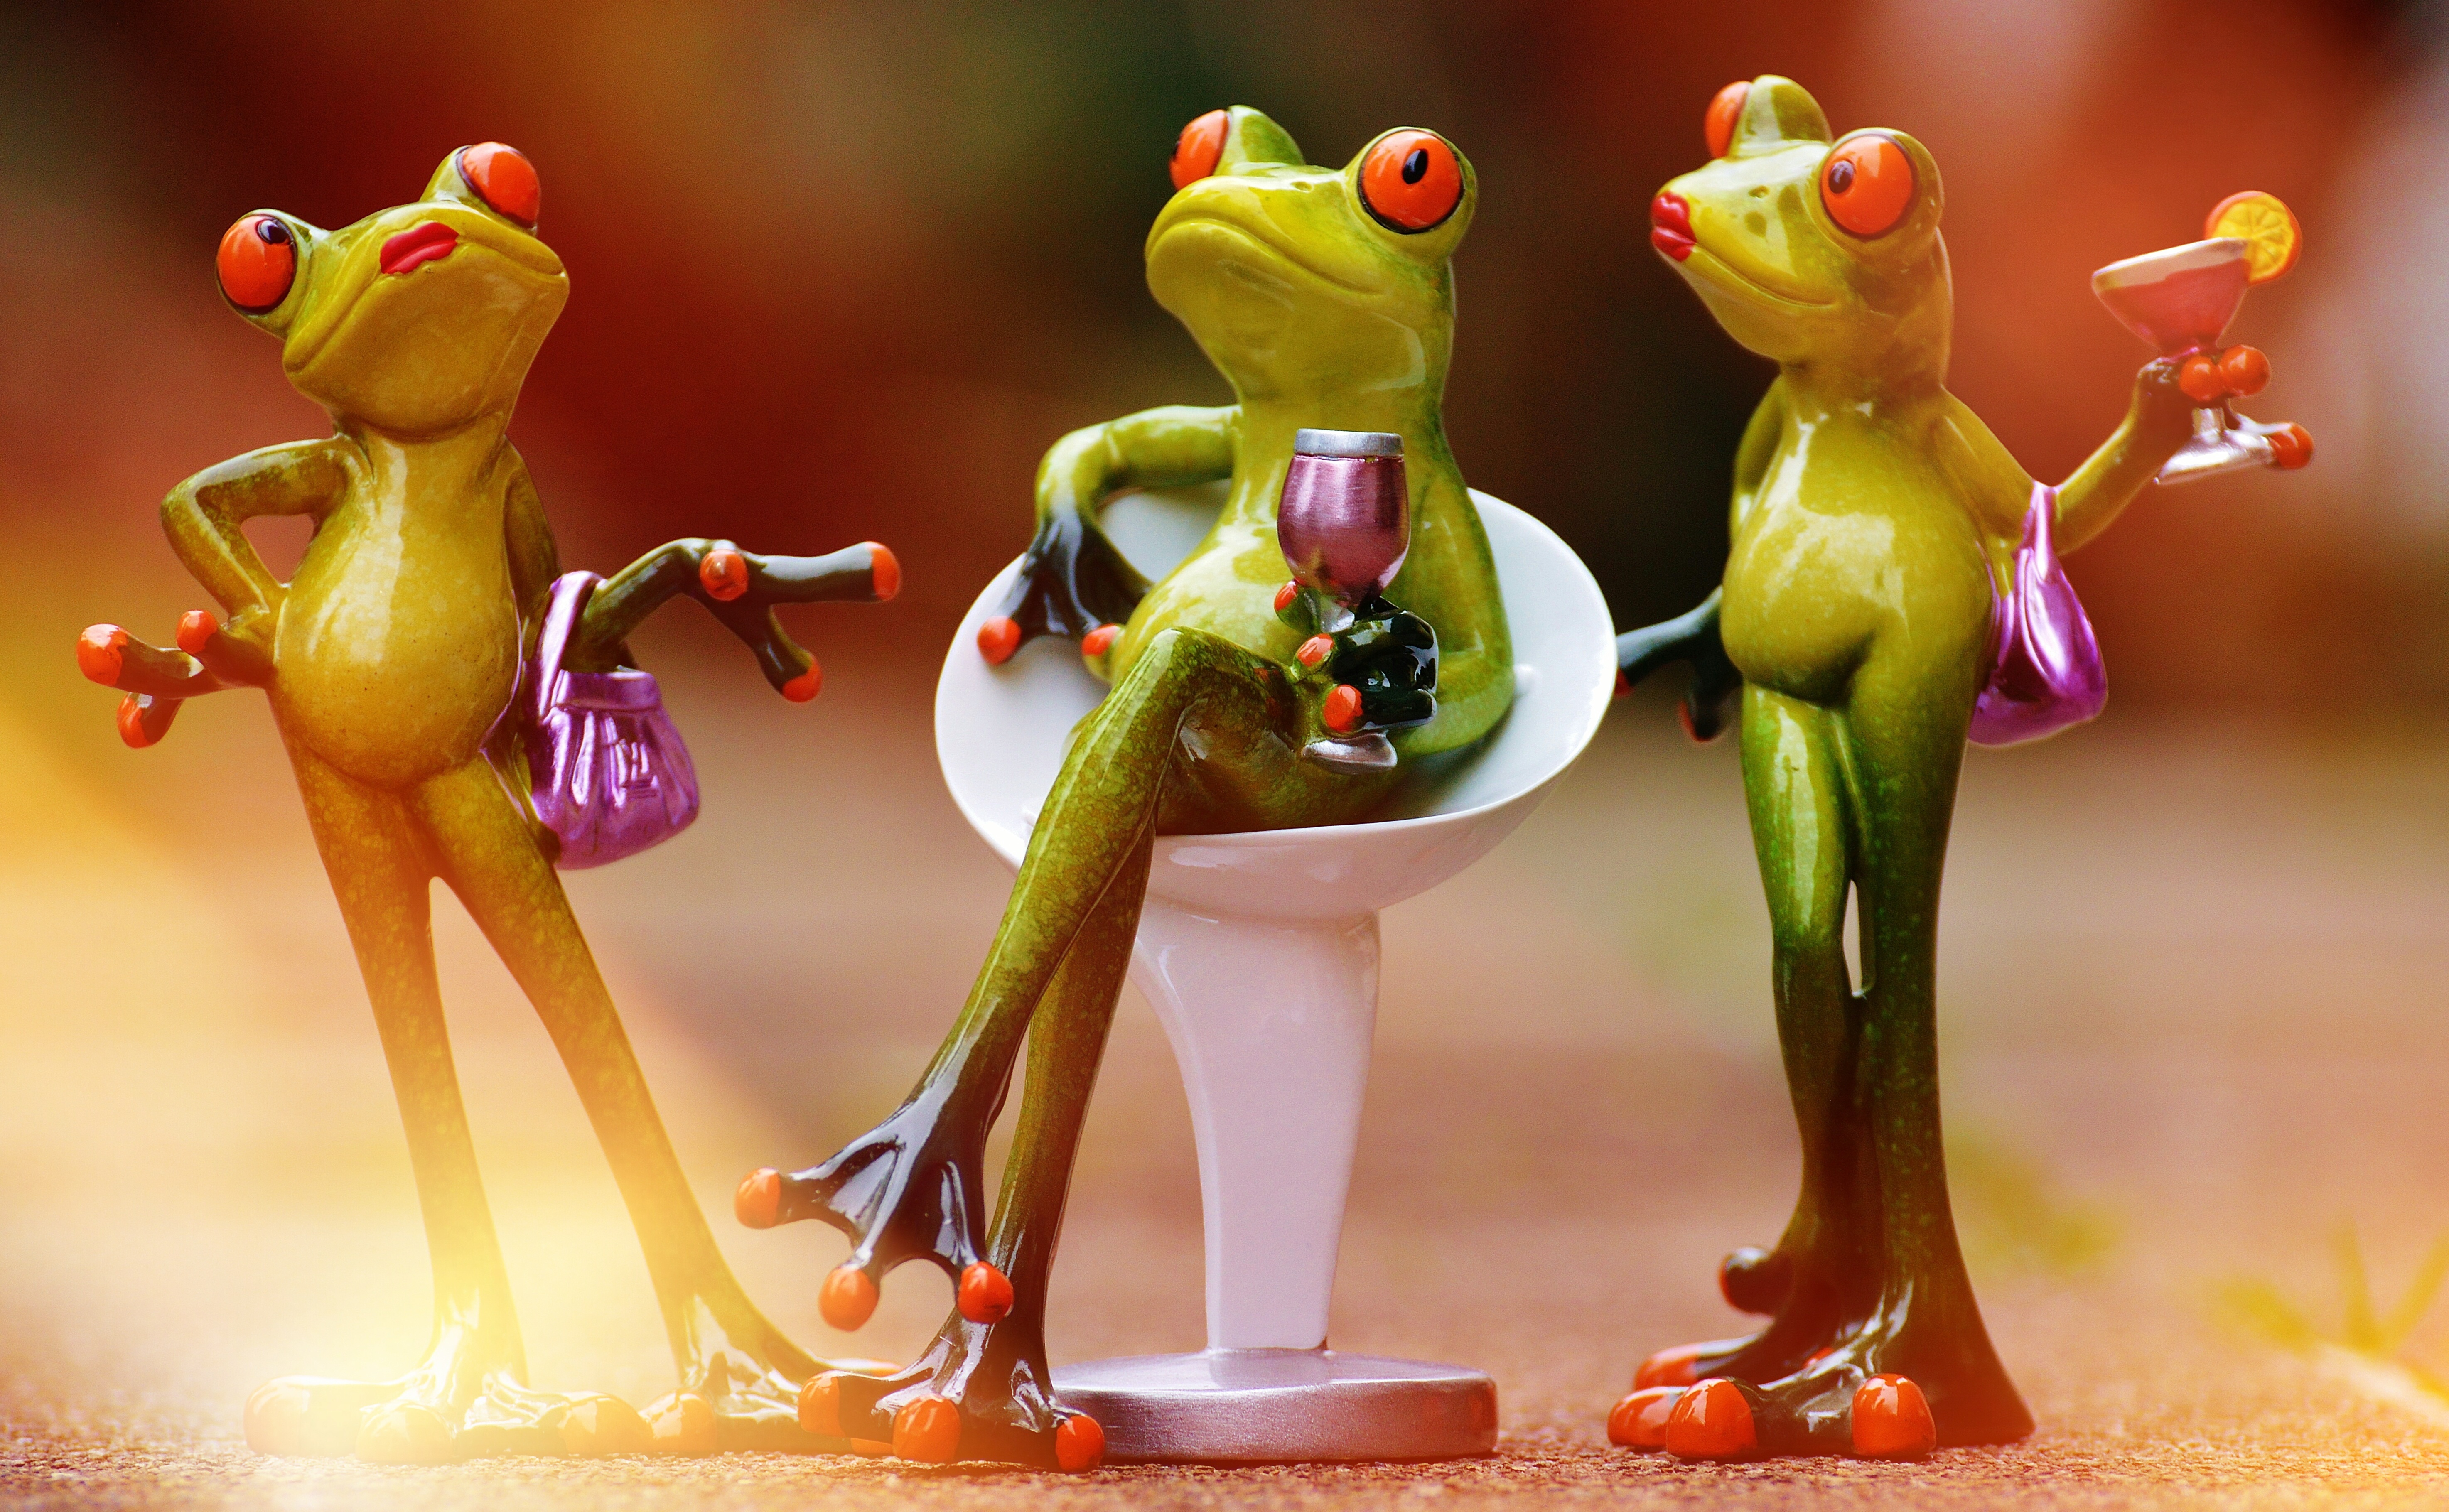
sweet, flower, cute, female, drink, toy, celebrate, talk, party, figurine, chat, funny, sexy, chick, frogs, macro photography, arrogant